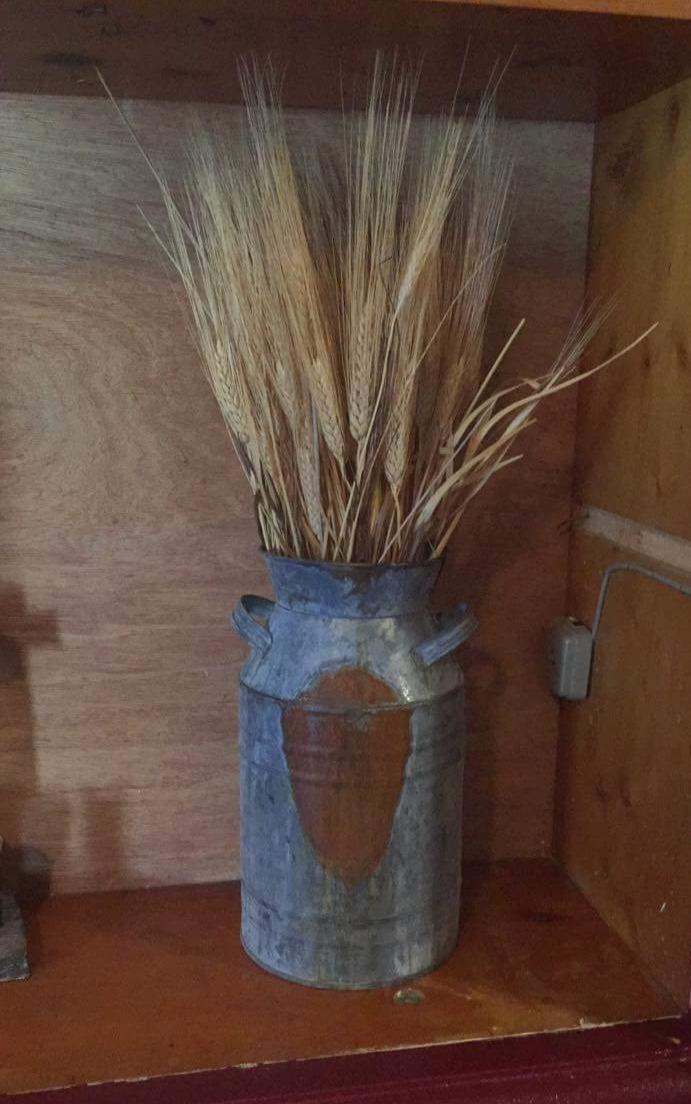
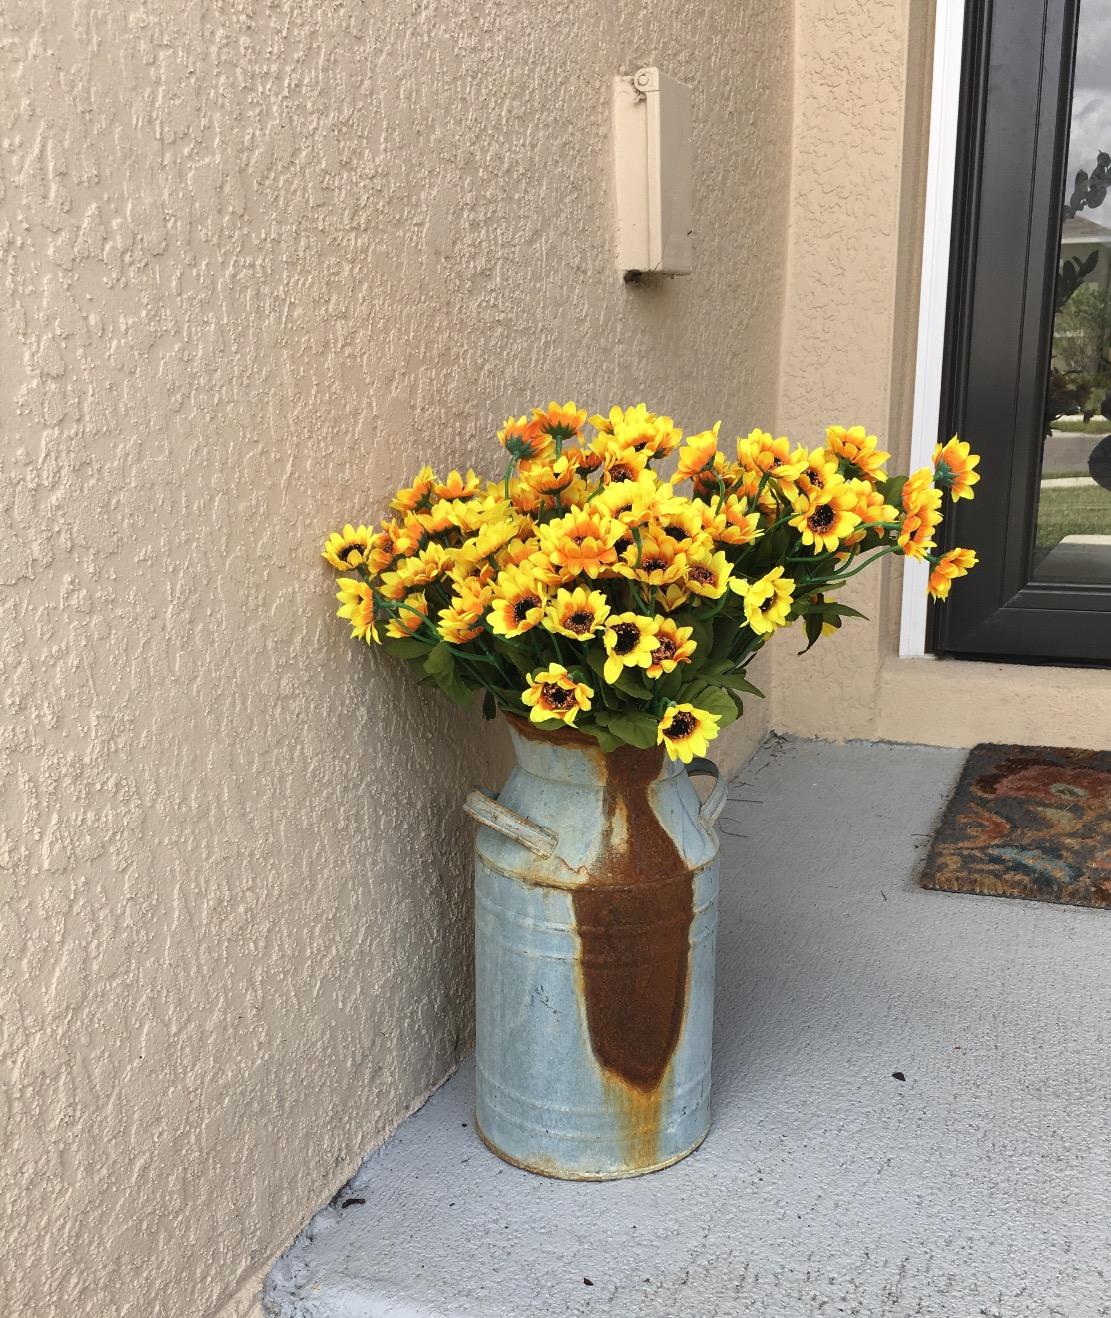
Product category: vase
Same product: yes